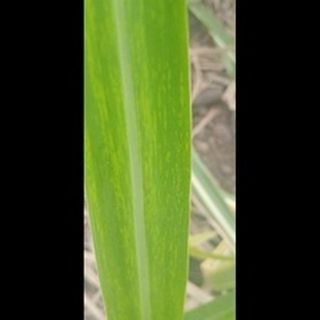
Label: sugarcane_mosaic